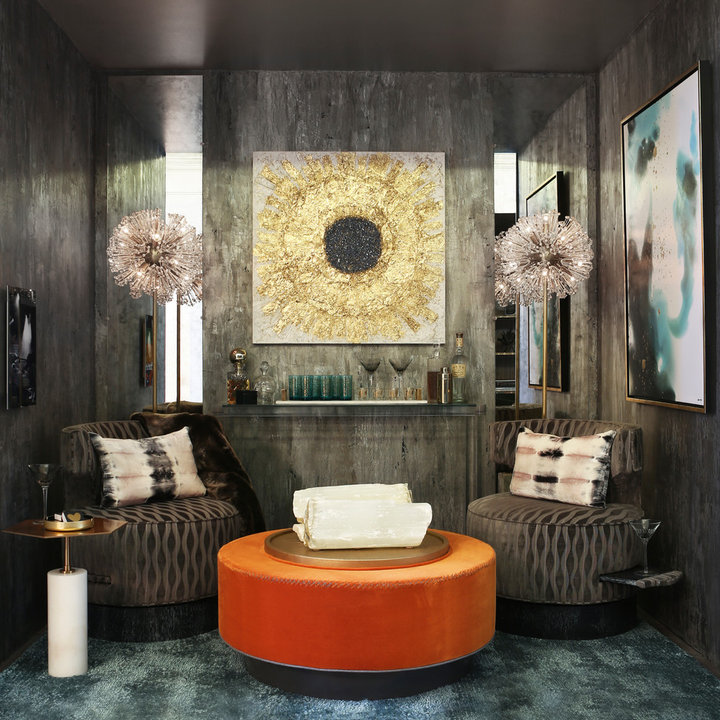
Style: Glamour